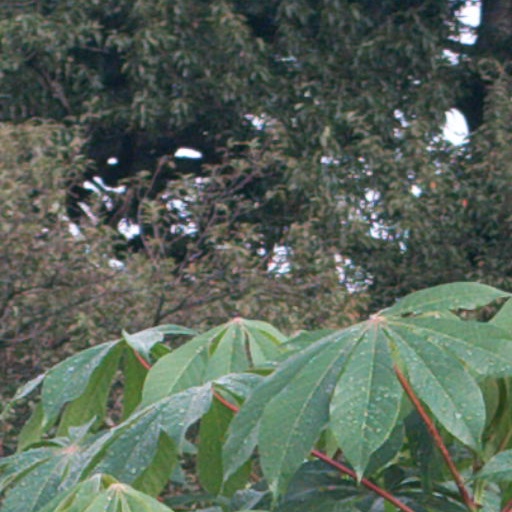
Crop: cassava